Partition (database)

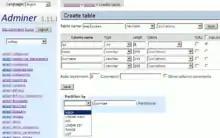
Partitioning options on a table in MySQL in the environment of the "Adminer" tool.

A partition is a division of a logical database or its constituent elements into distinct independent parts. Database partitioning refers to intentionally breaking a large database into smaller ones for scalability purposes, distinct from network partitions which are a type of network fault between nodes. In a partitioned database, each piece of data belongs to exactly one partition, effectively making each partition a small database of its own. Database partitioning is normally done for manageability, performance or availability reasons, or for load balancing. It is popular in distributed database management systems, where each partition may be spread over multiple nodes, with users at the node performing local transactions on the partition. This increases performance for sites that have regular transactions involving certain views of data, whilst maintaining availability and security.